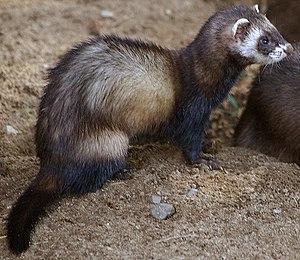
Putois est un nom vernaculaire qui peut désigner plusieurs petits mammifères de la famille des Mustélidés :
Les Mustélidés, du latin mustela signifiant belette, sont une famille de mammifères caniformes de l'ordre des Carnivora. Ce sont des prédateurs, de taille variée, avec un corps allongé et des pattes courtes. Ils possèdent des glandes sécrétrices développées qui peuvent dégager une odeur musquée en cas d'attaque. Divisée en plusieurs sous-familles, la famille des Mustélidés comprend 55 espèces réparties en une vingtaine de genres ; elle est proche de la famille des Méphitidés.